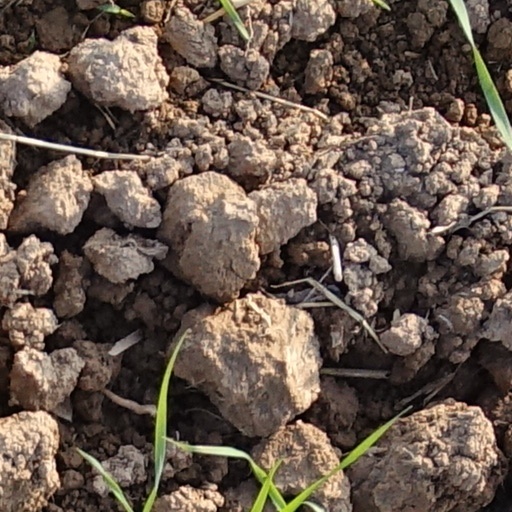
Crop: wheat